Battle of Tauroento

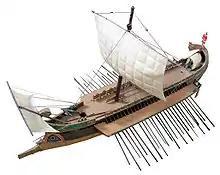
Model of a Roman trireme.

Caesar writes that the Massiliot's acquitted themselves very well during the battle, Decimus Brutus' ships had drifted far from one another giving a favourable situation to the Massiliots who were able to take advantage using their skill at quickly manoeuvring their ships. Whenever an attempt was made to board one of the Pompeian ships, a number of these swift vessels would move in to defend it. Many missiles were involved, inflicting massive damage on the light ships of the Caesarians.